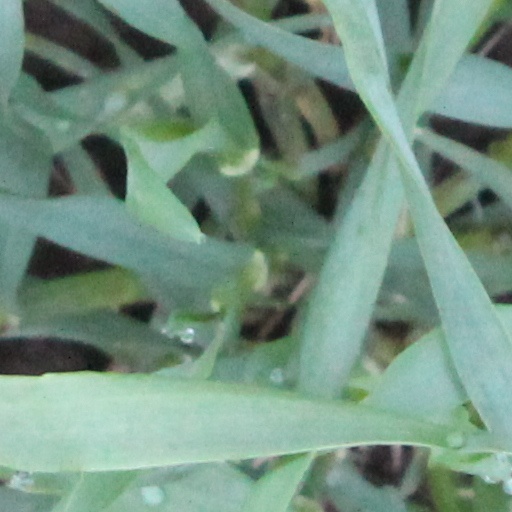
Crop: wheat